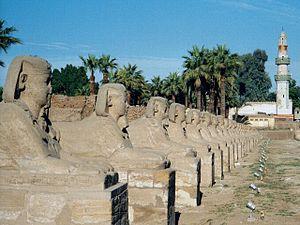
Le lion est l'un des félins les plus représentés dans l'art. Il figure dès le Paléolithique sur les peintures pariétales. Représentée sur les trônes des monarques ou gardant les temples, l'image du lion est étroitement liée à la royauté et à la protection durant l'Antiquité. Créature thérianthrope du temps de l'Égypte antique, il est le plus souvent représenté de manière réaliste dans les civilisations mésopotamiennes et gréco-romaine.
Le temple d'Amon à Louxor ou Opet du sud est un temple égyptien voué au culte d'Amon. Situé au cœur de l’ancienne Thèbes, il fut construit pour l’essentiel sous les XVIIIᵉ et XIXᵉ dynasties. Il était consacré au dieu dynastique Amon sous ses deux aspects d’Amon-Rê céleste et d'Amon-Min. Les parties les plus anciennes actuellement visibles remontent à Amenhotep III et à Ramsès II. Par la suite, de nouveaux éléments furent ajoutés par Chabaka, Nectanébo Iᵉʳ et les Lagides. À l’époque romaine, le temple fut partiellement transformé en camp militaire. L’édifice, l’un des mieux préservés du Nouvel Empire, a gardé de nombreuses structures en élévation. Outre le grand pylône, le visiteur peut ainsi traverser deux grandes cours à péristyle et la colonnade monumentale qui relie ces deux cours. Le sanctuaire proprement dit, résidence de l'Amon d'Opet, de même que les salles qui précèdent ont conservé une bonne partie de leur couverture en dalles.